Teleférico de Santo Domingo

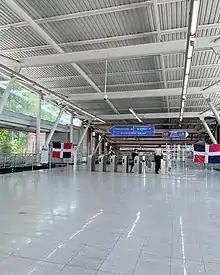
Dominican Republic cable car station.

The sky cable system was constructed as an interconnection of the Gualey, Los Tres Brazos and Sabana Perdida sectors, with integration with the Santo Domingo metro and its auxiliary routes.